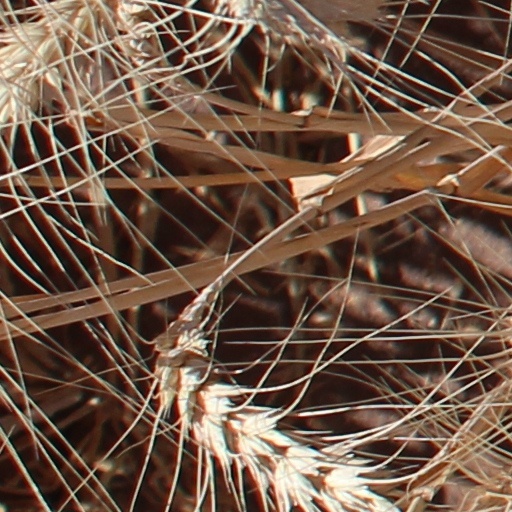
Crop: wheat